Howick, Northumberland

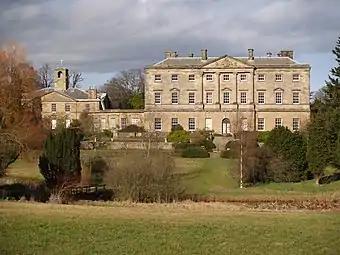
Howick Hall

Howick Hall was the seat of the Prime Minister Charles Grey, 2nd Earl Grey, after whom the famous tea is named. The original Earl Grey tea was specially blended by a Chinese mandarin to suit the water at Howick, and was later marketed by Twinings. Howick Hall Gardens & Arboretum are open to the public.